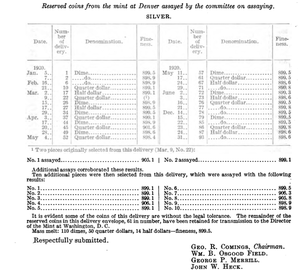
La Commission d'analyse des États-Unis était une agence du gouvernement américain de 1792 à 1980. Sa fonction était de superviser les analyses annuelles des pièces d'or, d'argent et de métaux non précieux produites par la Monnaie des États-Unis pour s'assurer qu'elles étaient conformes aux spécifications. Bien que certains membres aient été désignés par la loi, la commission, qui était renouvelée chaque année, se composait pour l'essentiel d'éminents Américains, dont des numismates. La nomination à la commission d'analyse était très recherchée, en partie parce que les commissaires recevaient une médaille commémorative. Ces médailles, différentes chaque année, sont extrêmement rares, à l'exception de celle de 1977, qui a été vendue au grand public.